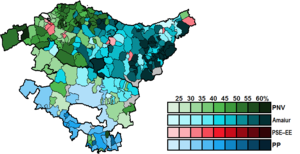
Les élections générales espagnoles de 2011 se sont tenues le dimanche 20 novembre 2011 afin d'élire les 350 députés et 208 des 266 sénateurs de la Xᵉ législature des Cortes Generales. 18 députés sont élus dans la communauté autonome du Pays basque.